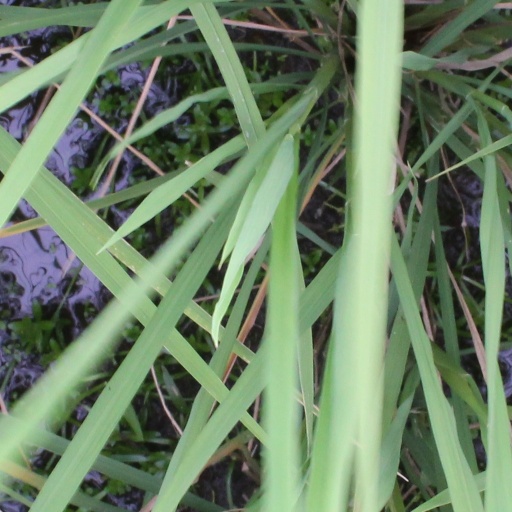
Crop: rice